Messina

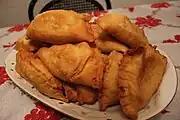
Pitoni, a common dish in Messina

Messina has a subtropical Mediterranean climate with long, hot summers with low diurnal temperature variation and consistently dry weather. In winter, Messina is rather wet and mild. Diurnals remain low and remain averaging above lows even during winter. It is rather rainier than Reggio Calabria on the other side of the Messina Strait, a remarkable climatic difference for such a small distance.